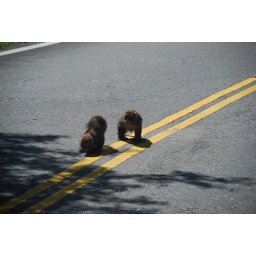
Monkeys hanging out in the road in the mountains of central Taiwan.